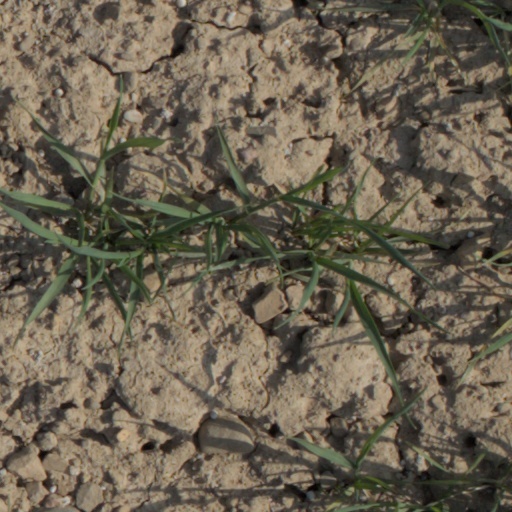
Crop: wheat